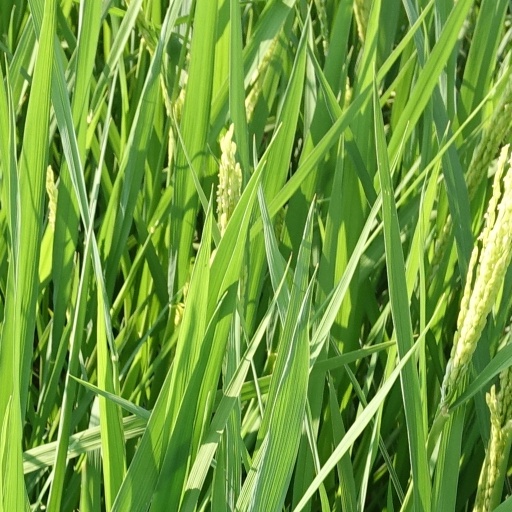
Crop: rice